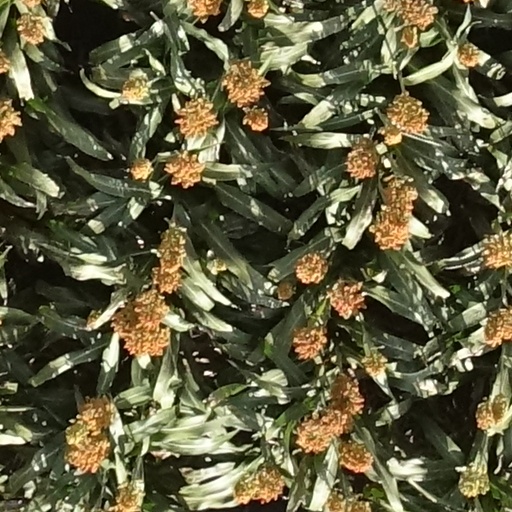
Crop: sorghum